John H. Gibbons (naval officer)

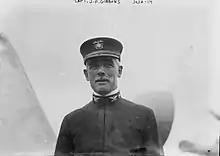

John Henry Gibbons (January 7, 1859 – December 22, 1944) was a captain in the United States Navy. He was superintendent of the United States Naval Academy in Annapolis, Maryland, from May 11, 1911, to February 7, 1914. He was an 1879 graduate of the Naval Academy.